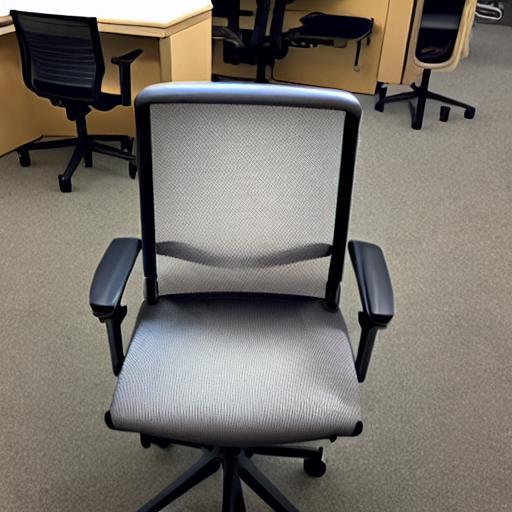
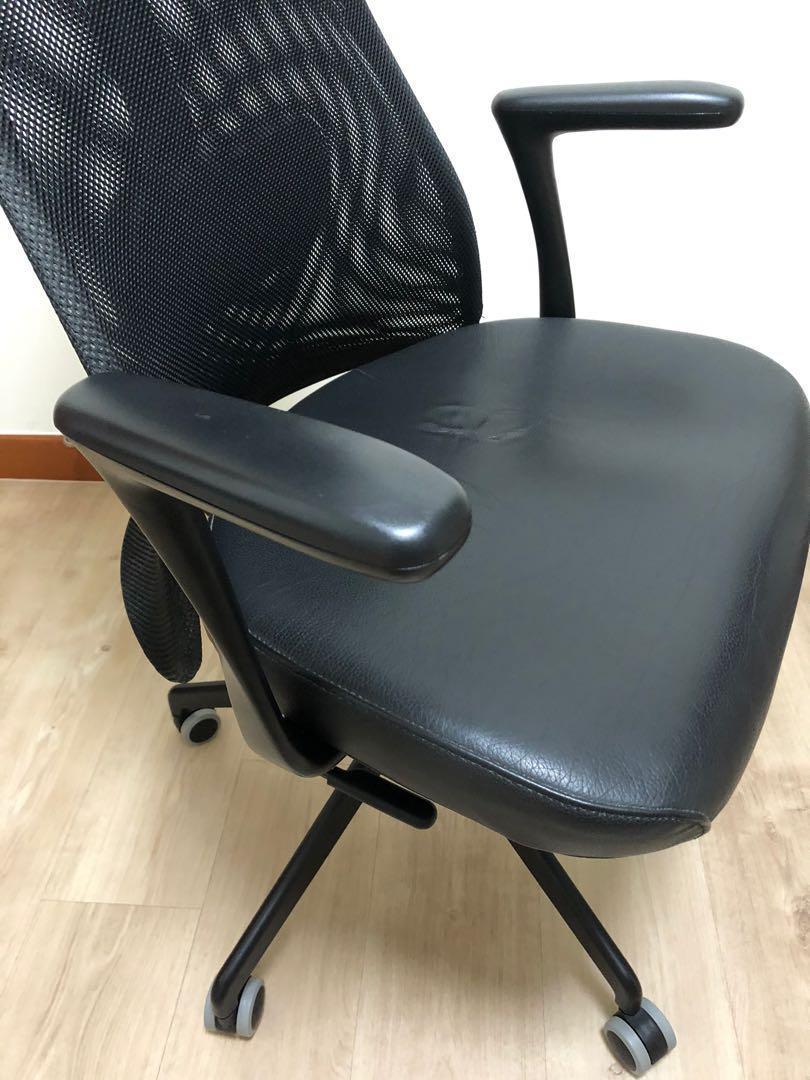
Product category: items_chair
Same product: no